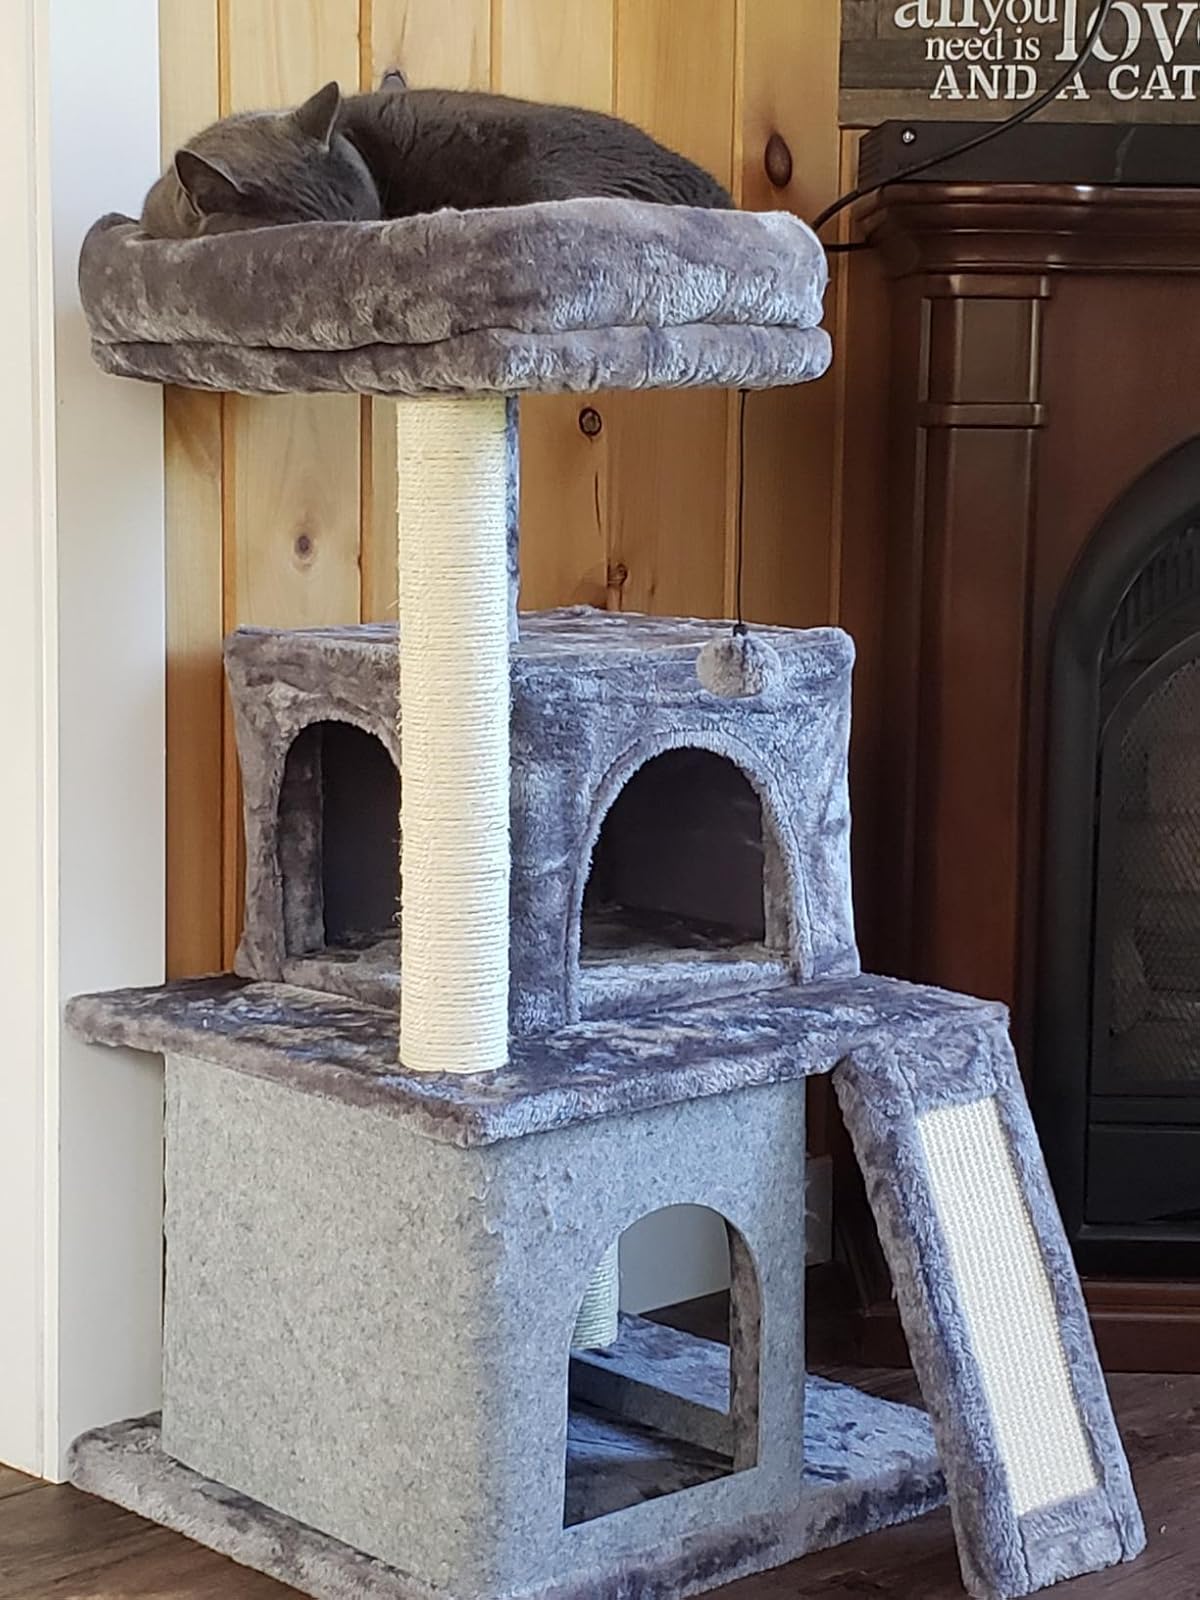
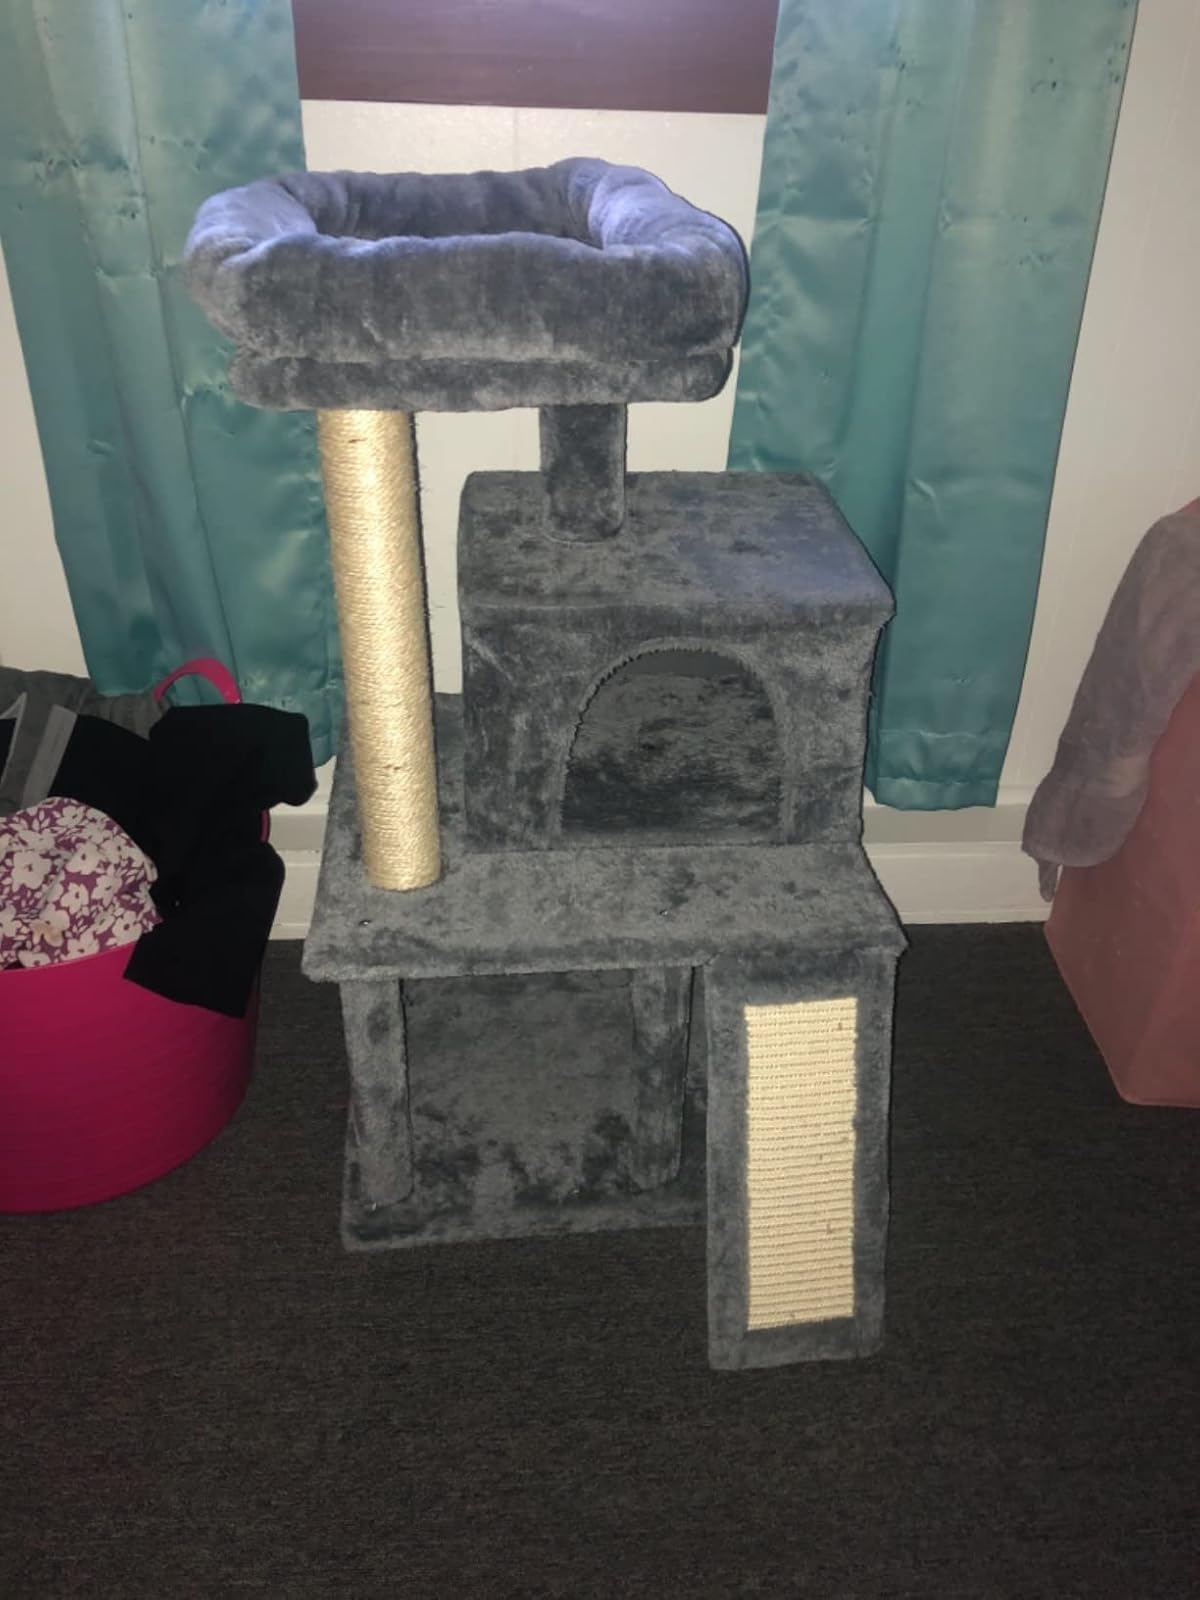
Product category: items_cat tree
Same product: yes